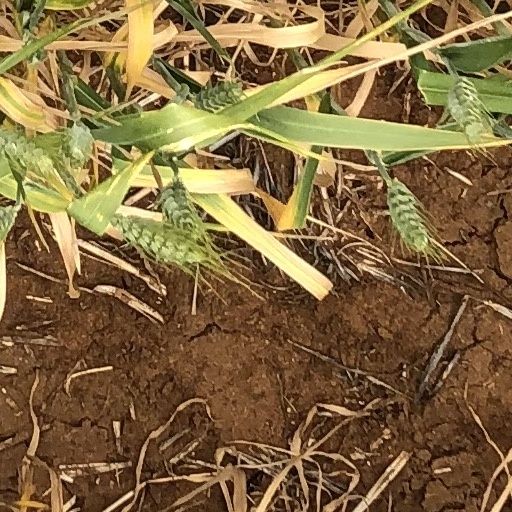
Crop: wheat